Hakan Özmert

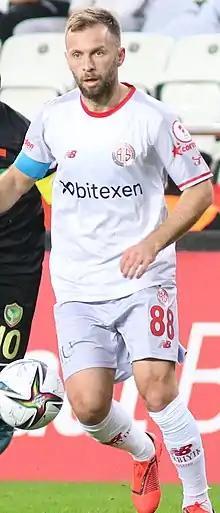
Özmert playing for Antalyaspor in 2021

Hakan Özmert (born 3 June 1985) is a former professional footballer. Born in France, he represents Turkey internationally.